Bergen, North Holland

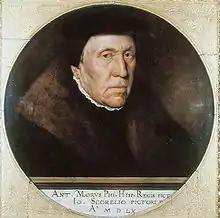
Jan van Scorel, 1560

The town of Bergen developed around a chapel and is mentioned as far back as the tenth century. An old local legend is the "Miracle of Bergen", which is said to have occurred during the St. Elisabeth's Flood of 1421. The story goes that the "schout" (sheriff) of Bergen found a chest containing hosts (the thin wafers used in Holy Communion) from the church of Petten which had floated to Bergen during the flood. The seawater that penetrated the chest had turned into blood. There is also a second miracle story, thought to have occurred in 1422, whereby hosts turned into blood. On the site where the miracle of Bergen is said to have happened, a chapel was erected. Bergen became a place of pilgrimage, and Roman-Catholic processions were held at the site for centuries and continue today.